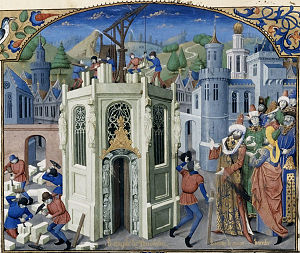
Perspektiv
Middelalderlig illumination med enkle perspektivvirkninger
Perspektiv er inden for kunst og arkitektur et system til at afbilde tredimensionelle objekter på en todimensional flade. Et perspektiv kan sammenlignes med en bemalet lodret flade, der er indskudt mellem betragterens øjepunkt og motivet. Hvis den perspektiviske afbildning er korrekt udført, vil betragteren ikke kunne se forskel, hvad enten fladen er der eller ej. Karakteristisk for perspektiviske afbildninger er: